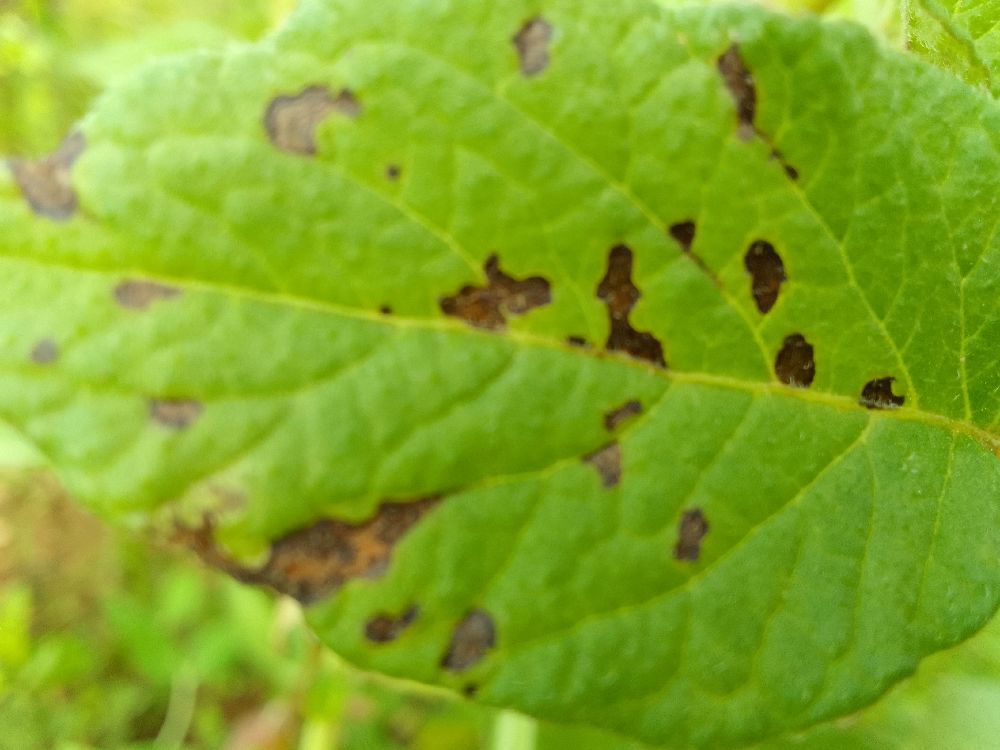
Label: Early blight